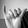
ASL letter: Y